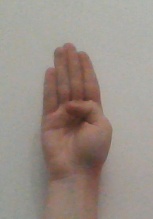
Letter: kaaf